Decimal Day

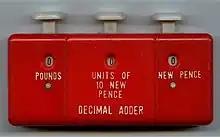
A "Decimal Adder"

The public information campaign over the preceding two years helped, as well as the trick of getting a rough conversion of new pence into old shillings and pence by simply doubling the number of new pence and placing a solidus, or slash, between the digits: 17p multiplied by 2 = 34, – approximately equal to 3/4 ("three and four", or three shillings and four pence), with a similar process for the reverse conversion. The willingness of Britain's younger population to embrace decimalisation also helped, with elderly people having greater difficulty in adapting; the phrase "How much is that in old money?", or even "How much is that in real money?" became associated with those who struggled with the change, before in the following decades coming to refer to conversions between metric and imperial weights and measures. In shops from Decimal Day onwards, new stock would be universally priced in 'new money', though in smaller shops such as newsagents, it was still possible to find stock priced in £sd for several years after 1971; however, remaining stock priced in £sd would still be charged in its equivalent in decimal currency.